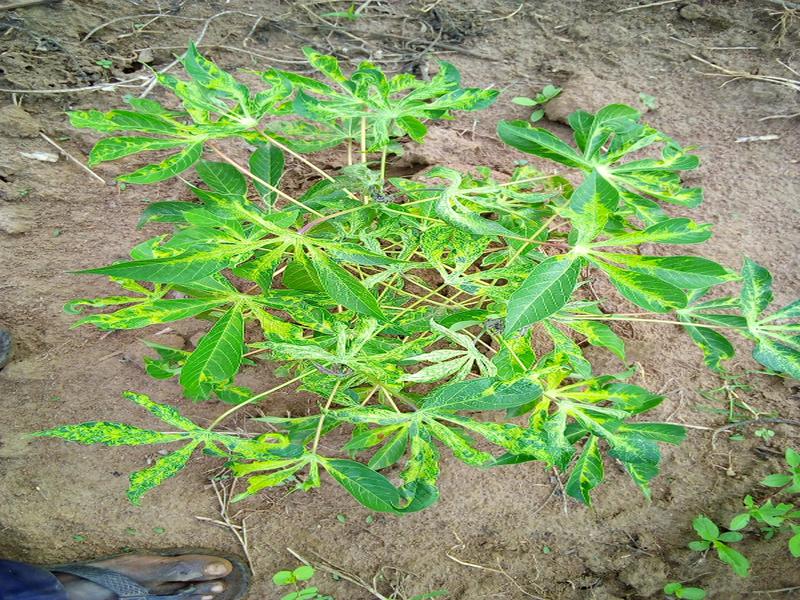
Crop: cassava
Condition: mosaic_disease